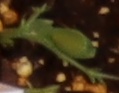
Label: Field Pea